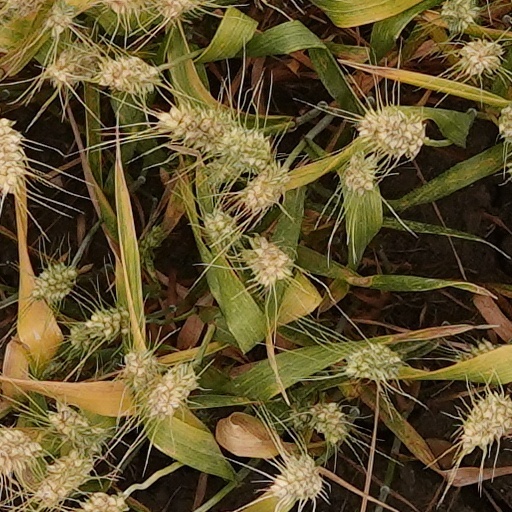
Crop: wheat